Malkheda

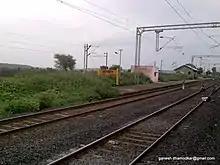
Malkheda railway station

Malkheda is the home to one of the biggest cement factories by name Rajashree Cements owned by the Aditya Birla Group. The village is now developing into a business centre for food grains, dairy and livestock trading . Malkheda has got the biggest livestock trading centre in the entire region. The main crops grown here are mostly rainfed crops like different varieties of pulses "pigeonpea, greengram, blackgram". Though water is plenty, it is rarely utilised for agriculture. The masonry here in Malkheda is basically stone masonry and the thatching of the roofs are done by square blocks of stone which are placed in a slanting way so that the rain water gets easily drained off.